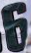
Number: 6